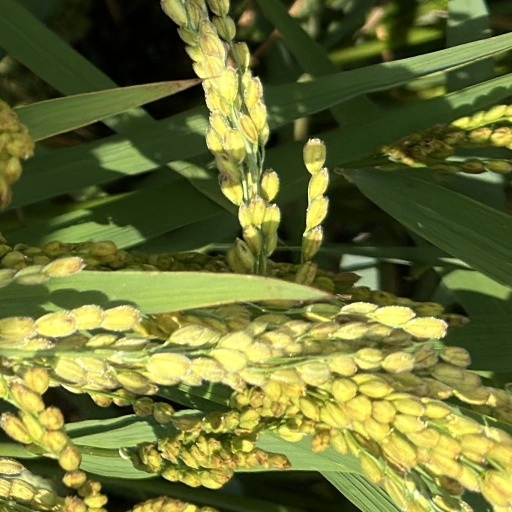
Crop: rice